Political history of France

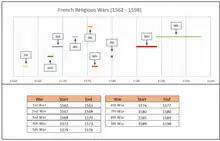
Timeline for the French religious wars

The House of Bourbon is a dynasty that originated in the Kingdom of France as a branch of the Capetian dynasty, the royal House of France. Bourbon kings began to rule France and Navarre in 1589. A branch descended from the French Bourbons came to rule Spain in the 18th century and is the current Spanish royal family.